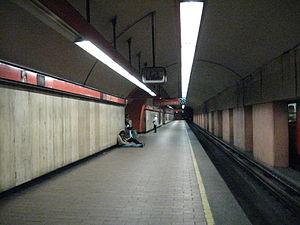
San Joaquín est une station de la Ligne 7 du métro de Mexico. Il est situé à l'ouest de Mexico, dans la délégation Miguel Hidalgo.